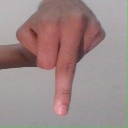
अक्षर: प